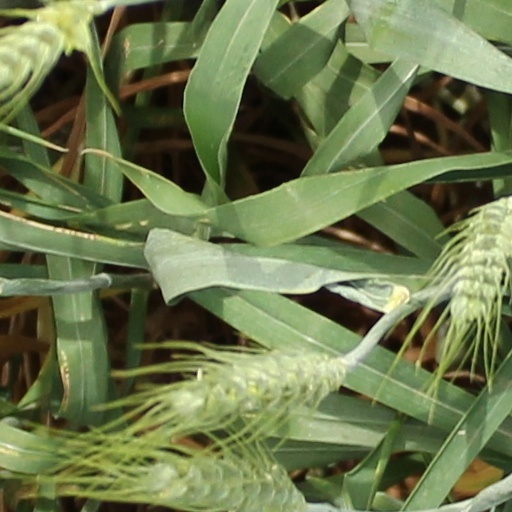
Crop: wheat